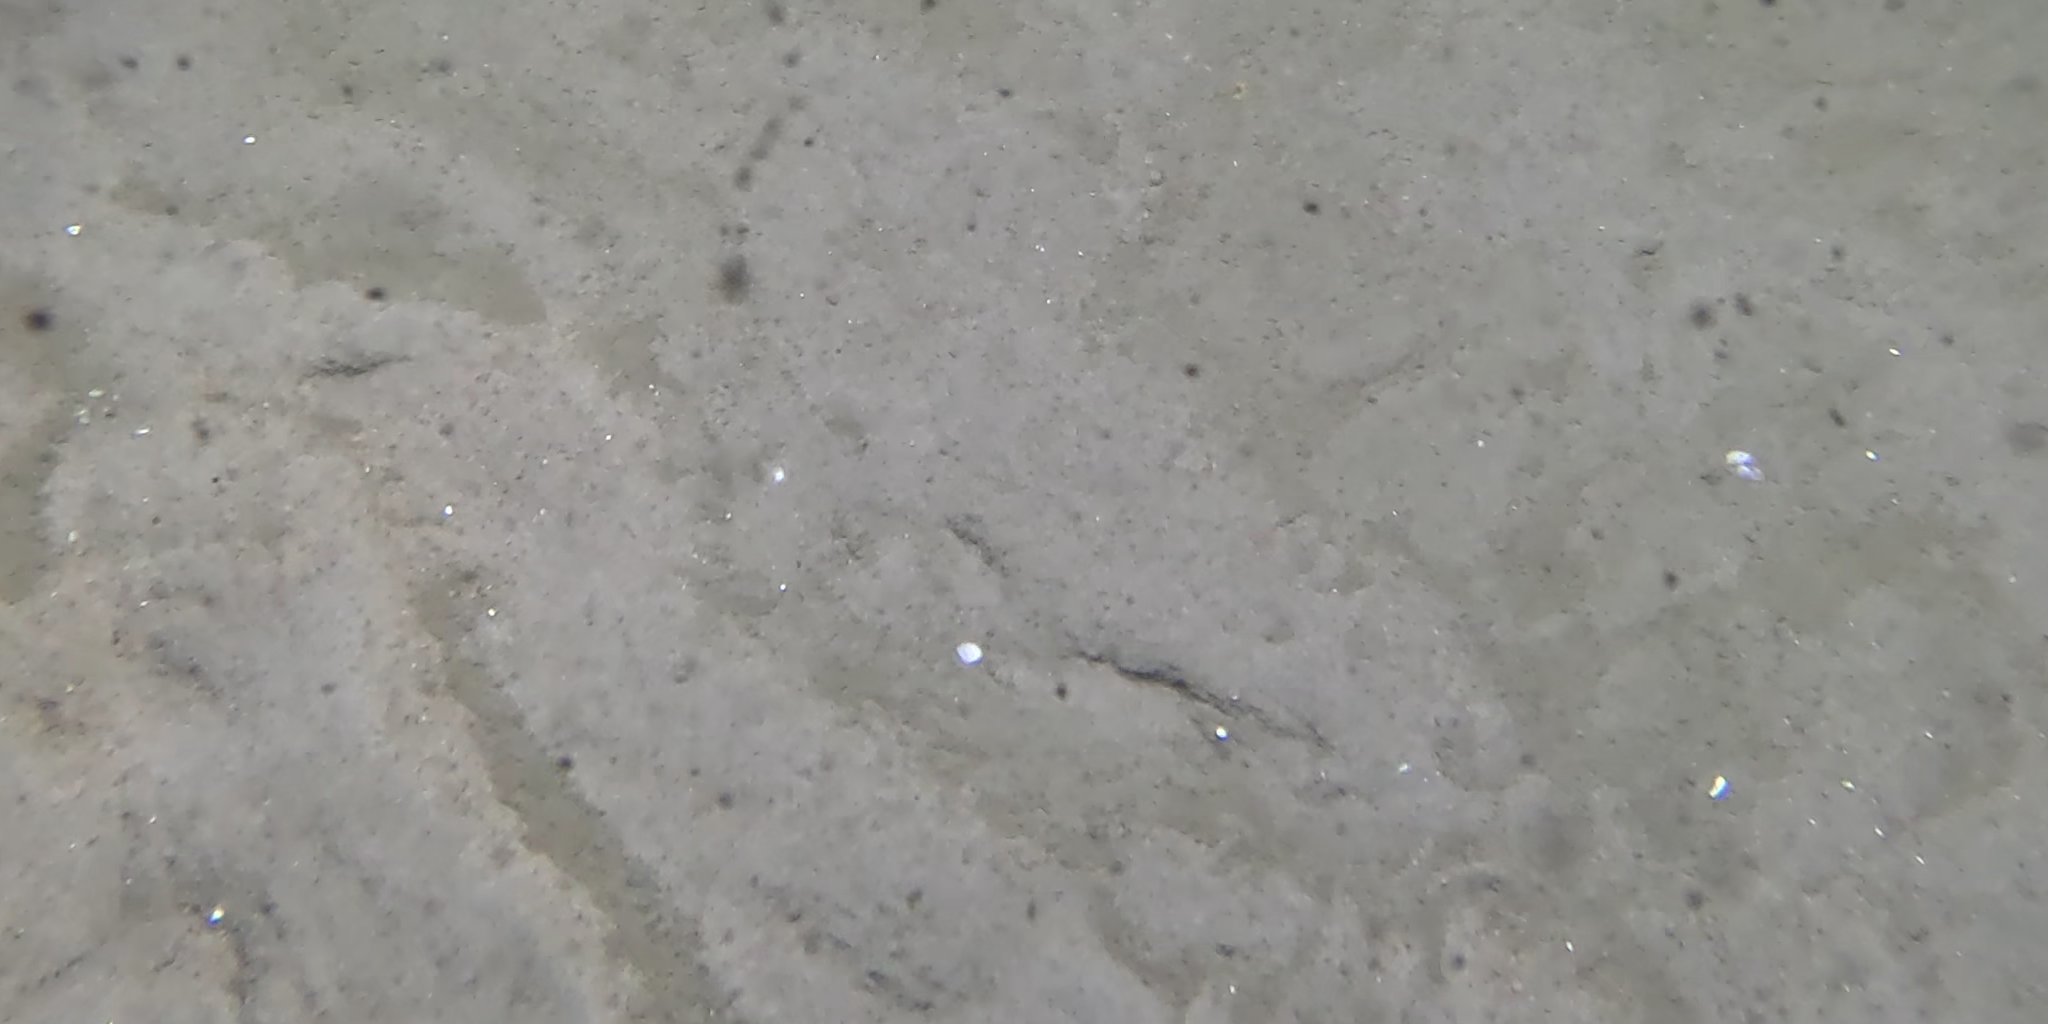
Seabed habitat: sand